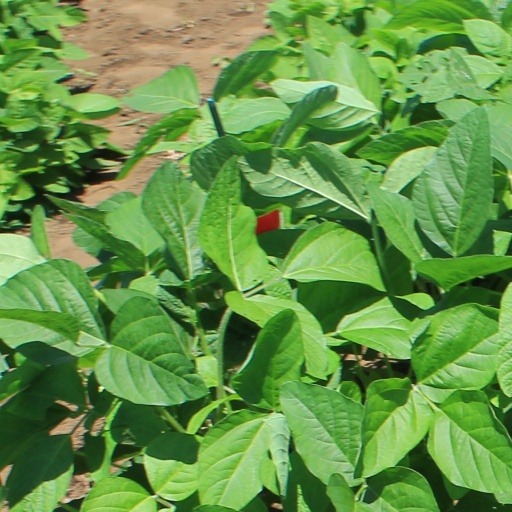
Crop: soybean